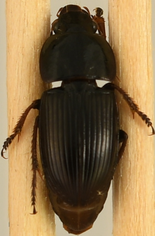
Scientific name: Anisodactylus dulcicollis
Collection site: Blandy Experimental Farm Site (BLAN), plot BLAN_003